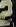
Number: 2